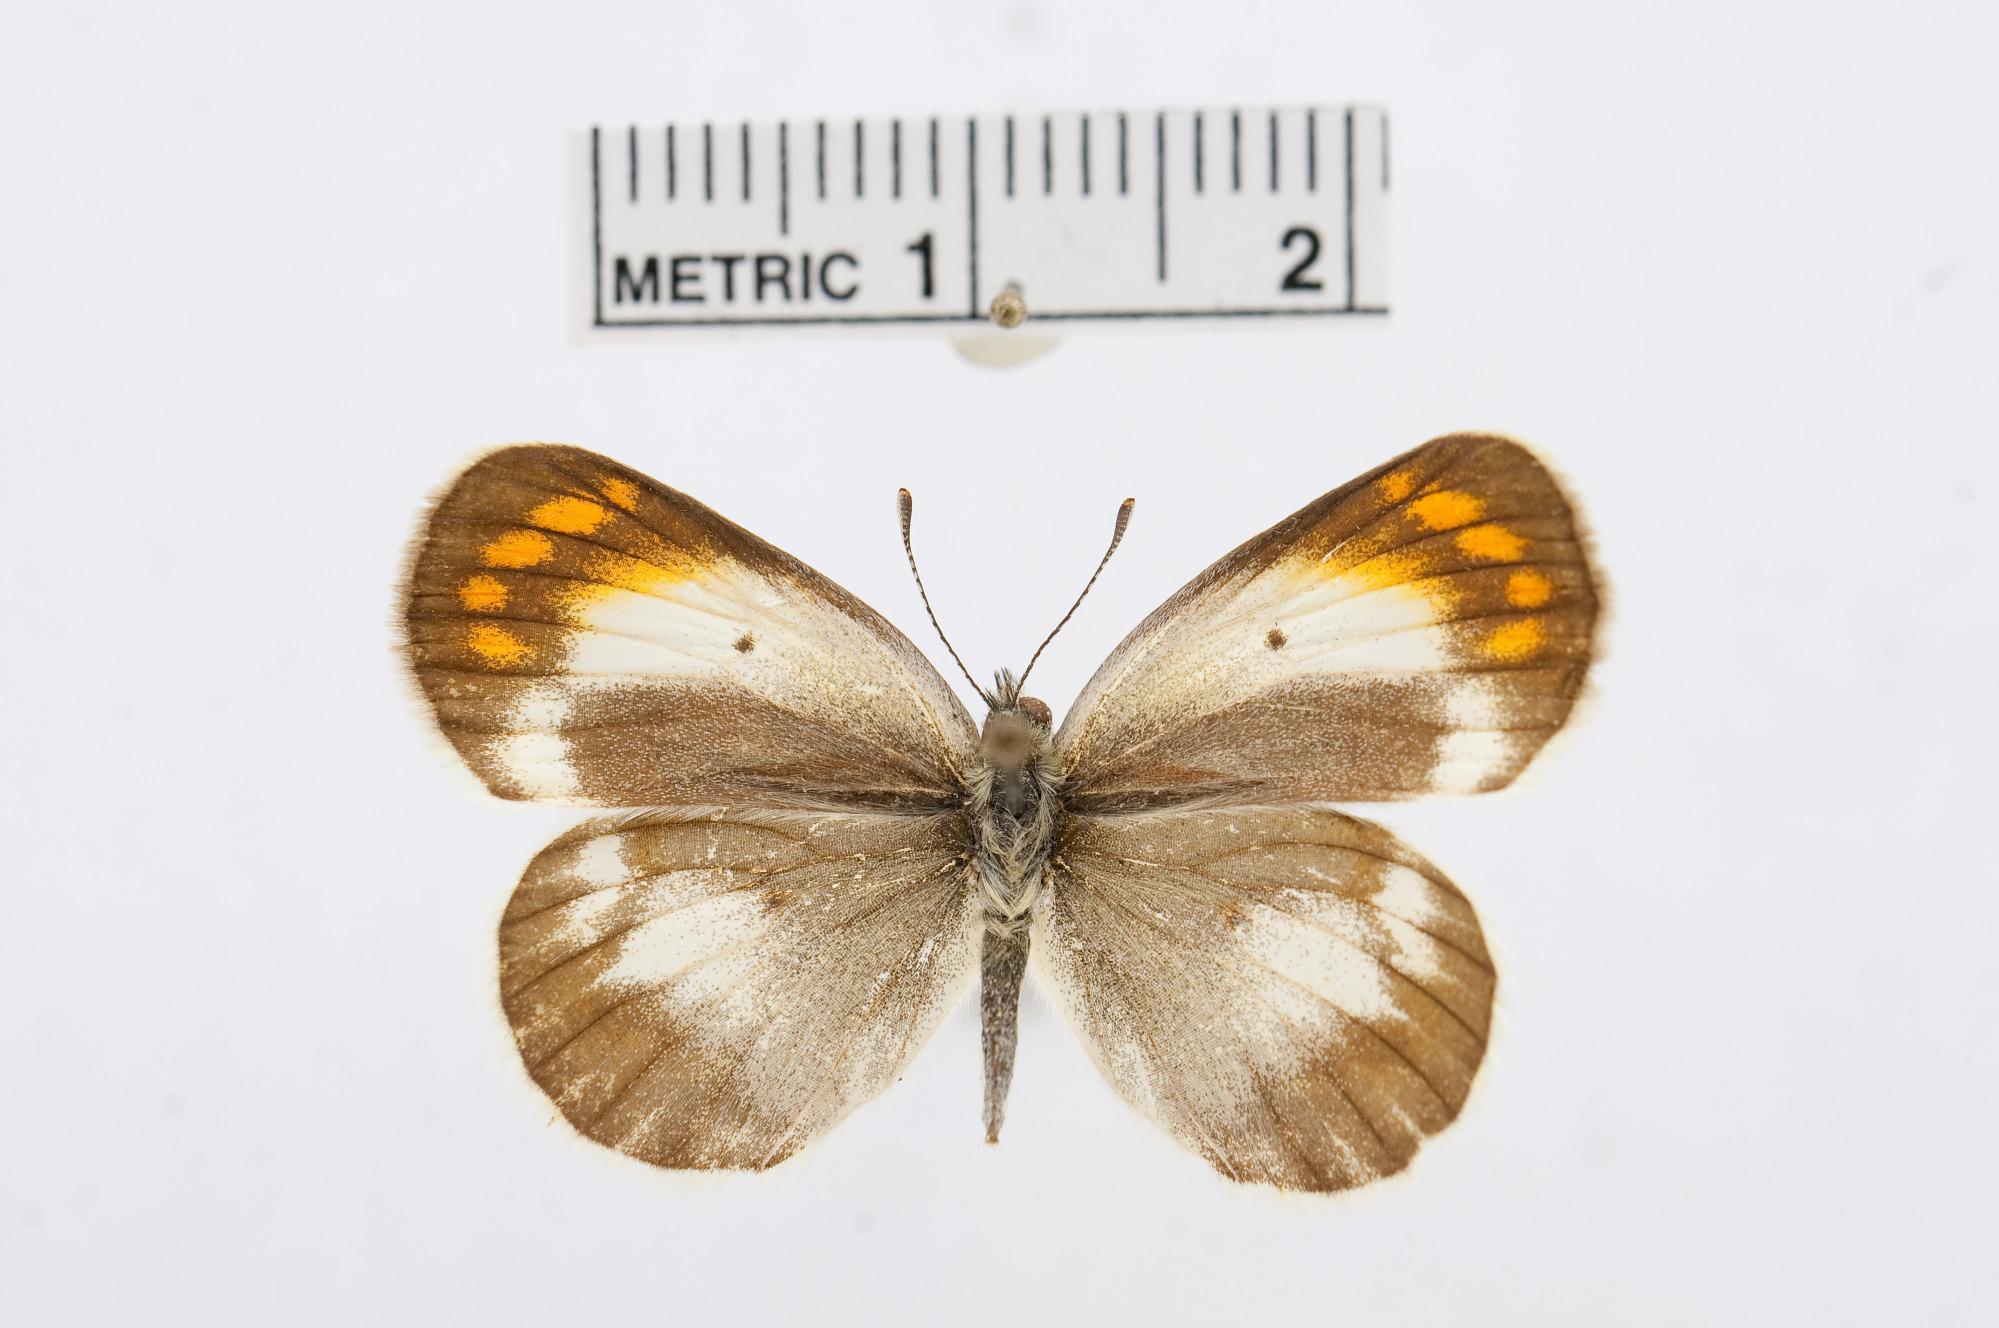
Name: Colotis evagore
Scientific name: Colotis evagore
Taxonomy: Animalia, Arthropoda, Hexapoda, Insecta, Lepidoptera, Pieridae, Pierinae